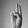
ASL letter: U